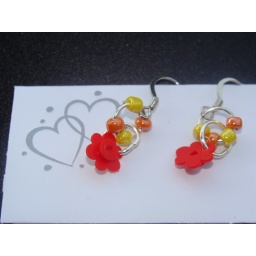
Lego earrings with red flowers and yellow and orange seed beads made by my wife.